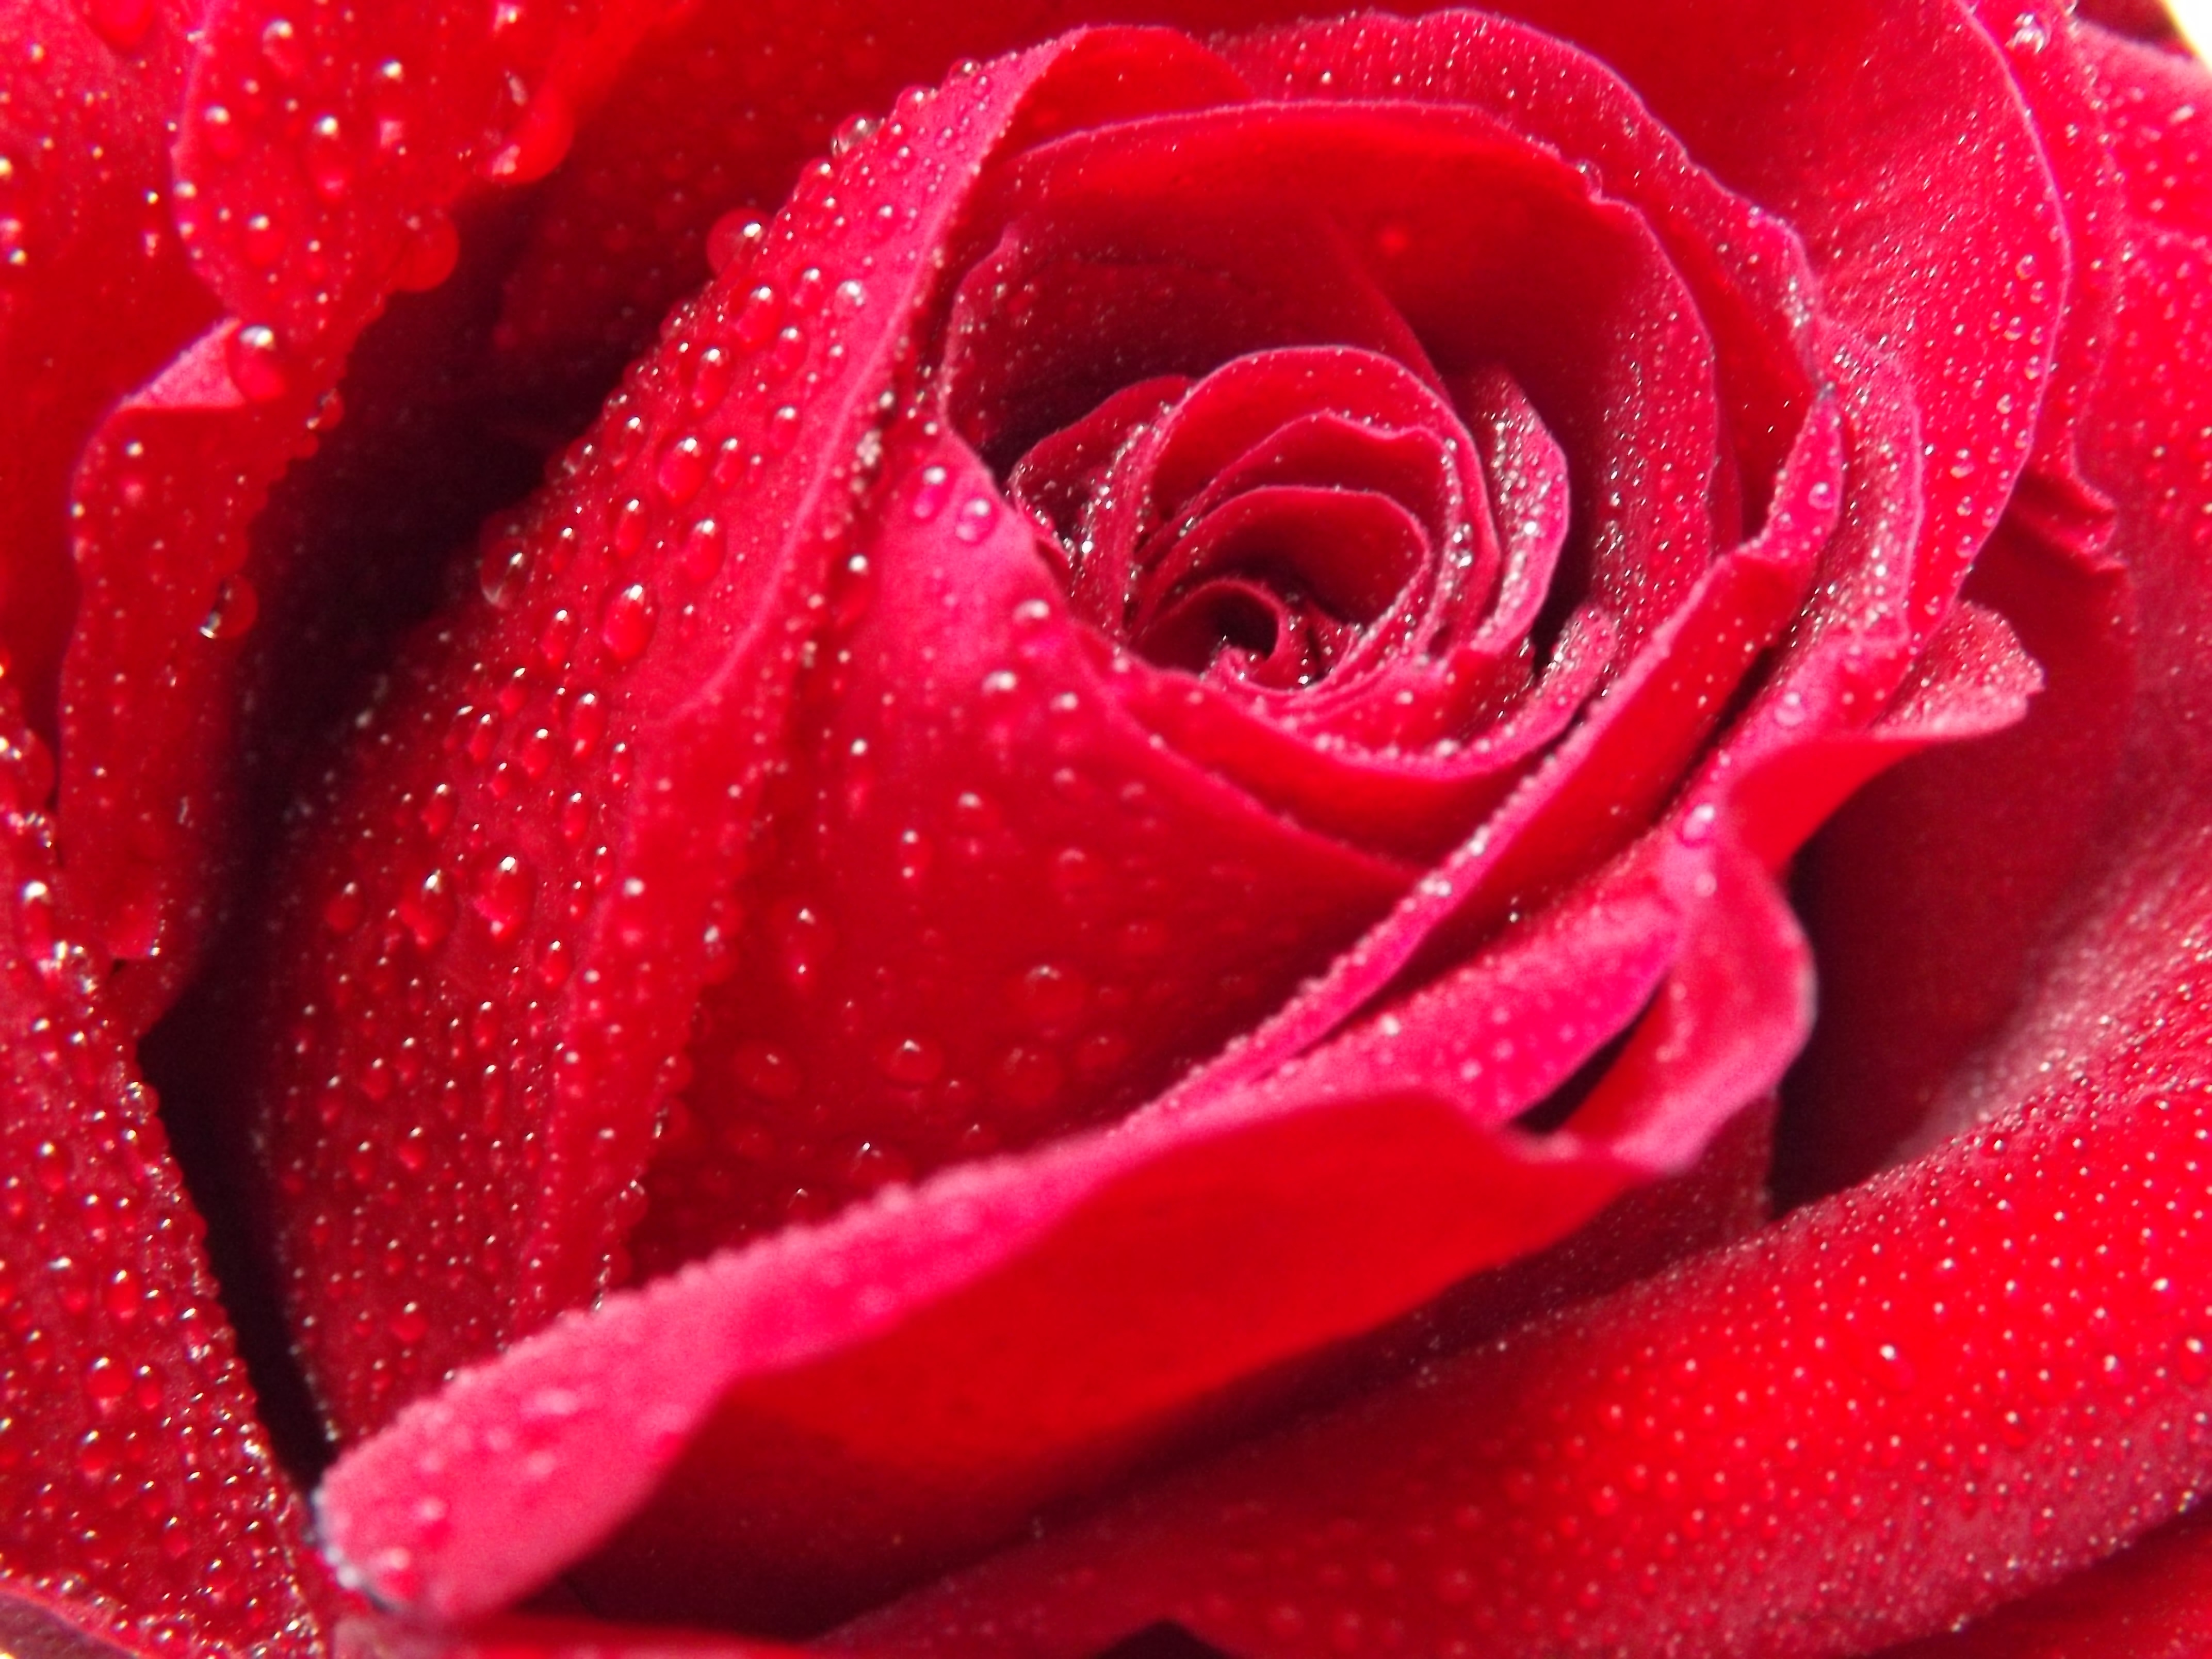
water, dew, plant, flower, petal, rose, red, pink, close up, petals, moisture, macro photography, valentine's day, flowering plant, garden roses, rose family, land plant, rose order